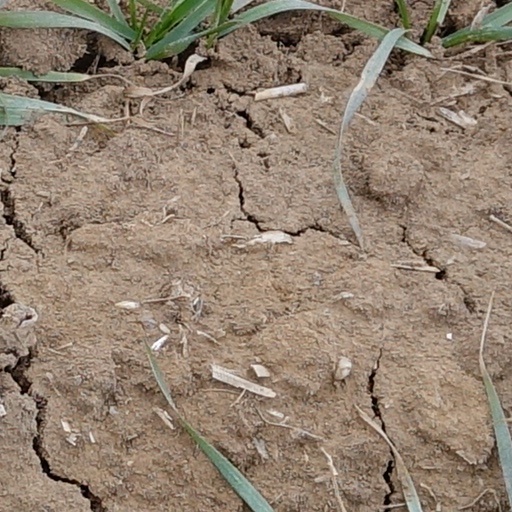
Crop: wheat